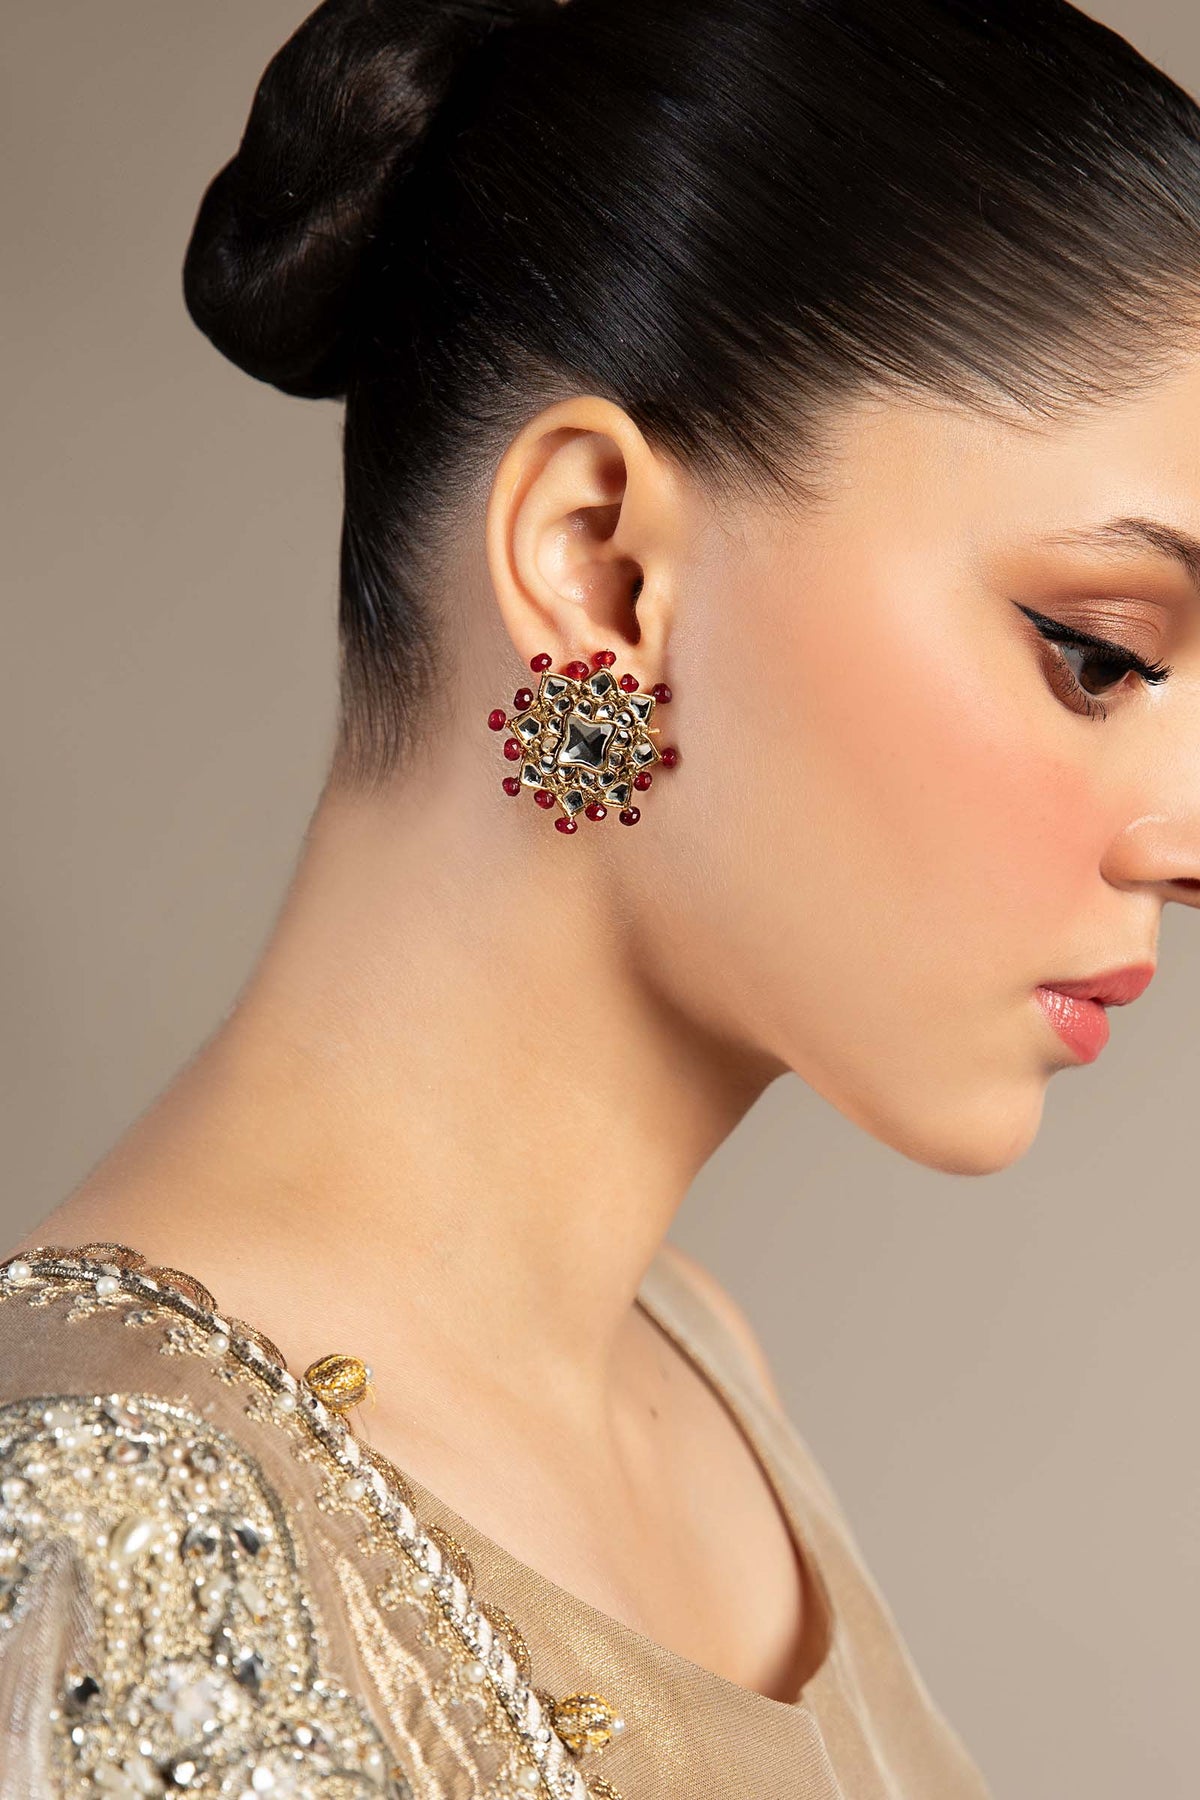
gold karigari earring